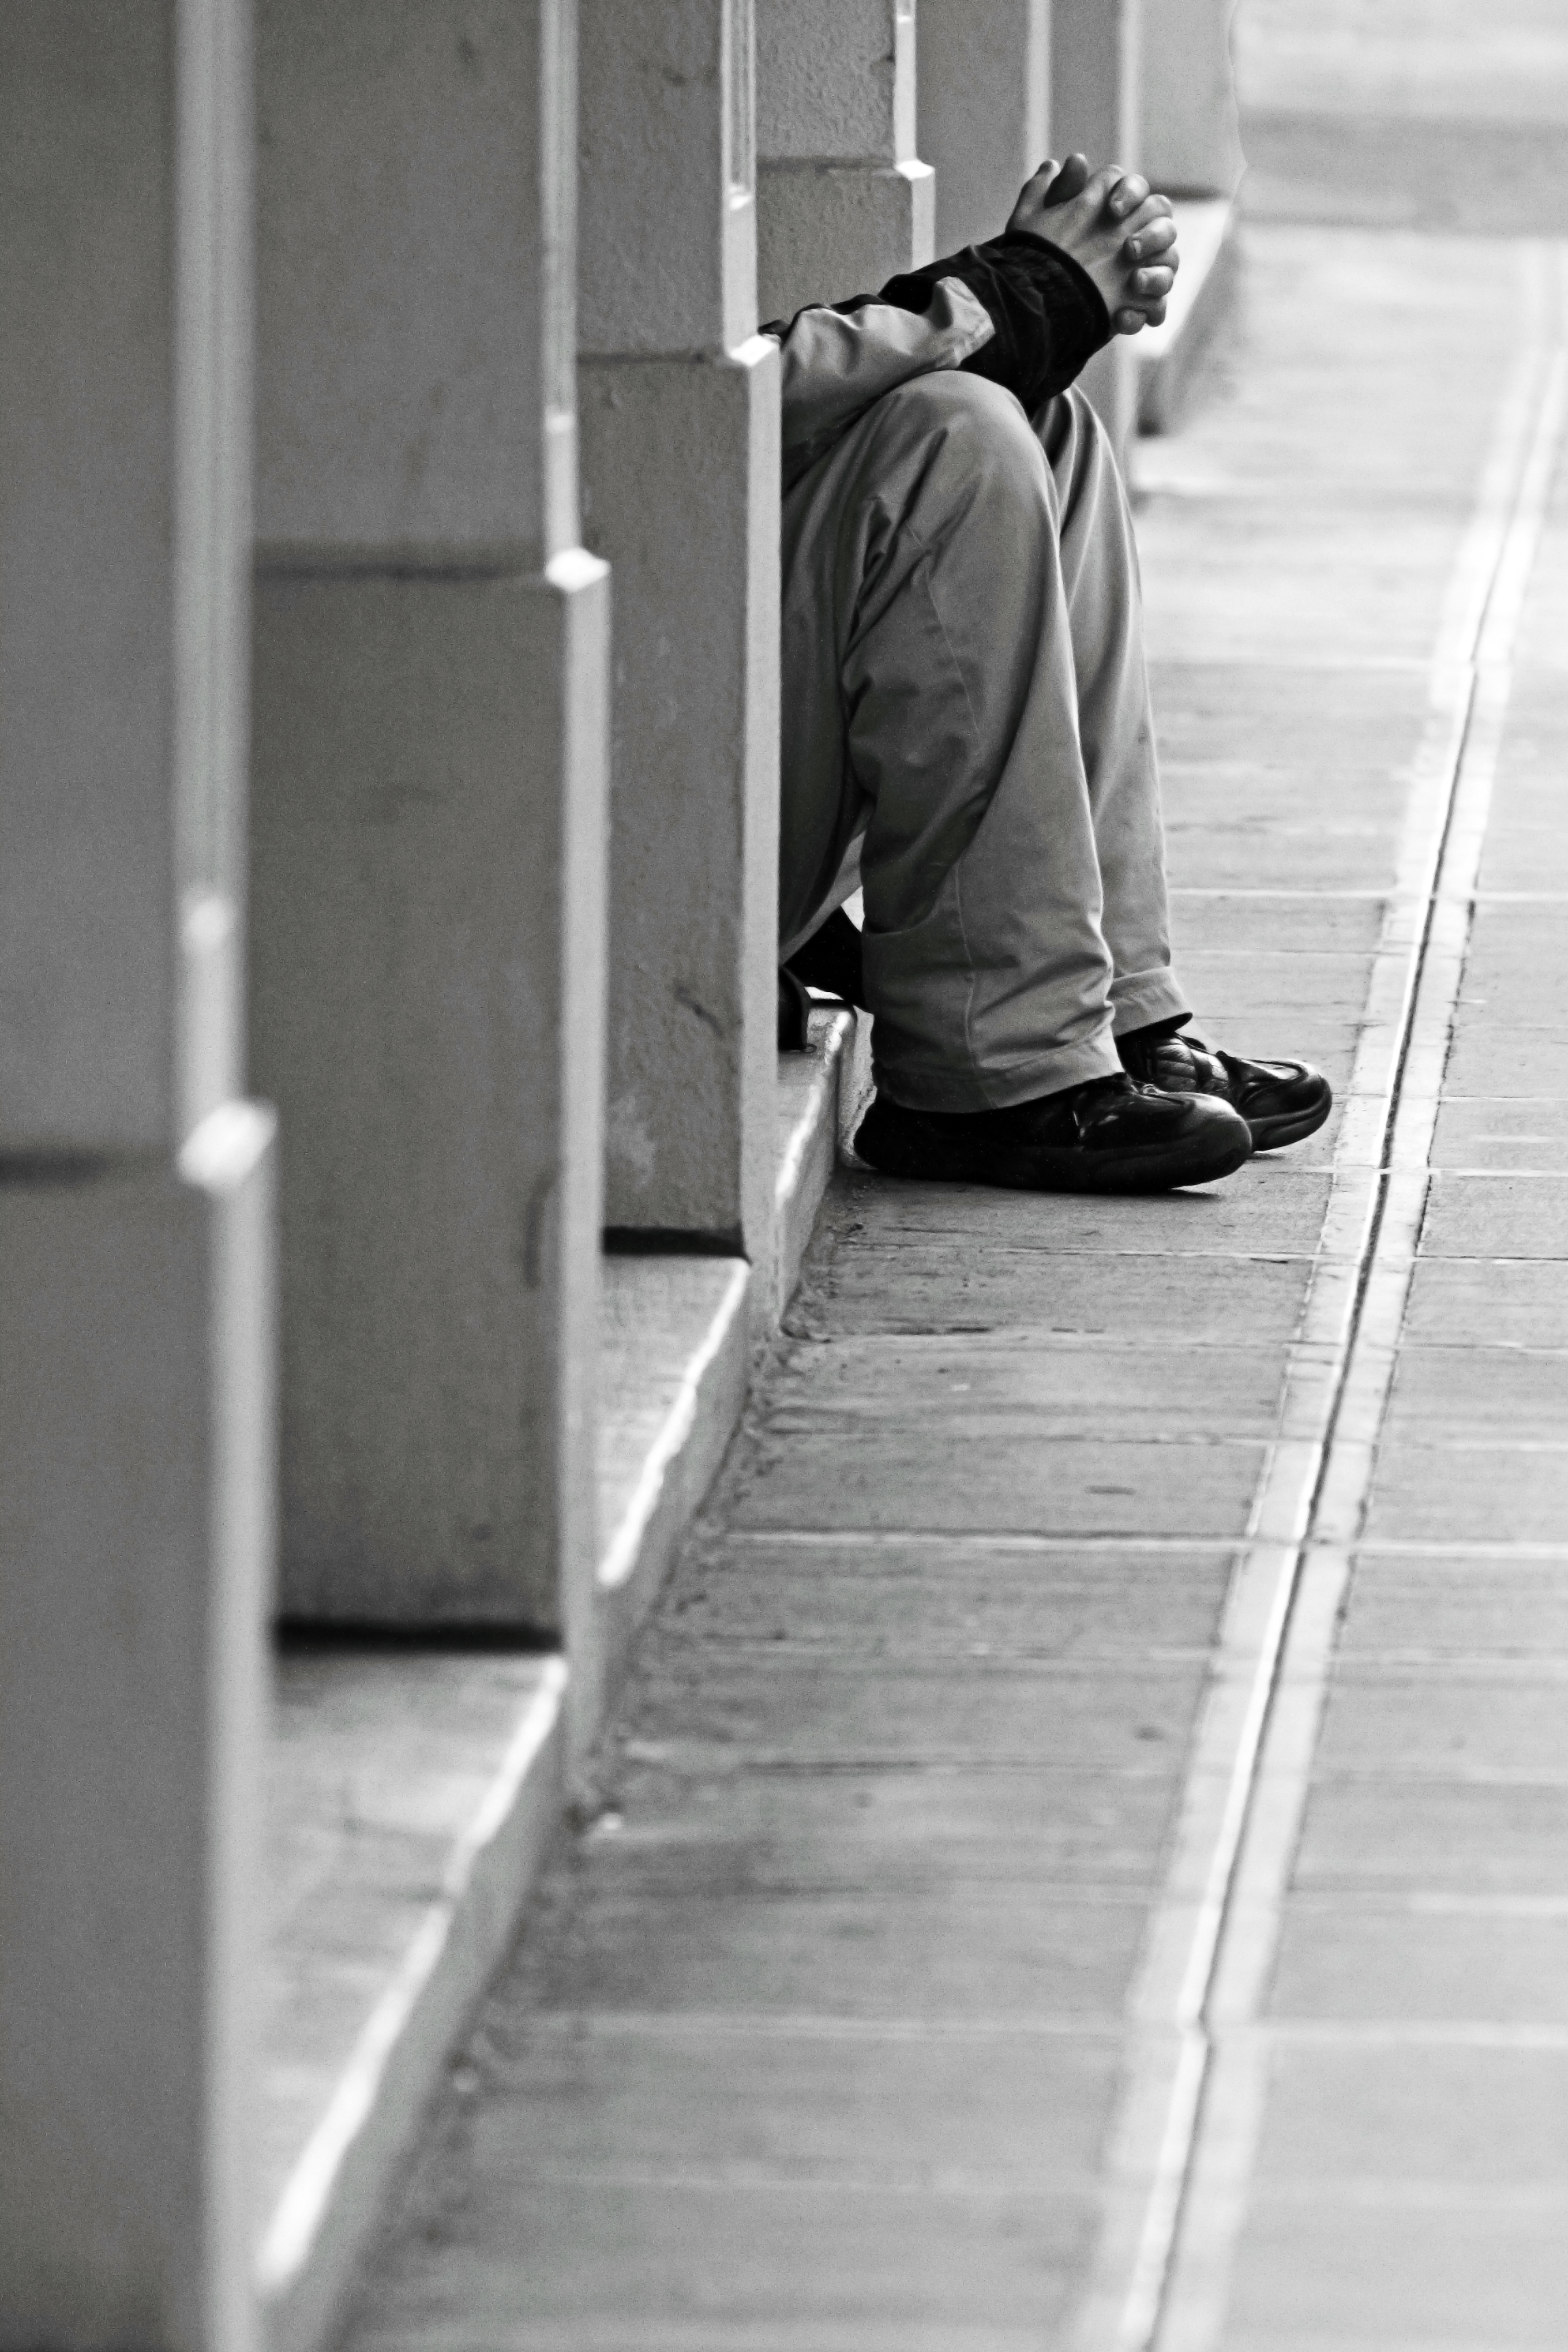
black and white, road, white, street, photography, downtown, sitting, black, monochrome, praying, candid, fortress, hands, infrastructure, photograph, prayer, folded, shape, protected, oregon, portland, safe, ian, sane, confined, dwcffstreet, monochrome photography, human positions